Water polo

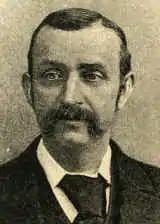
William Wilson, Scottish aquatics pioneer and originator of the first rules of water polo

The history of water polo as a team sport began as a demonstration of strength and swimming skill in mid-19th century England and Scotland, where water sports and racing exhibitions were a feature of county fairs and festivals. Men's water polo was among the first team sports introduced at the modern Olympic games in 1900. The present-day game involves teams of seven players (plus up to six substitutes), with a water polo ball similar in size to a soccer ball but constructed of air-tight nylon.